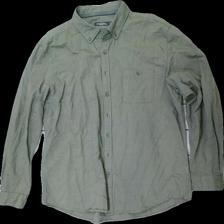
View: front
Type: Shirt
Category: Men
Brand: Dressman
Colors: Green
Material: 100% cotton
Cut: Regular
Size: XXL
Season: All
Damage location: top center
Price range: 50-100
Recommended usage: Reuse
Description: grön skjorta